Fred Ball Park

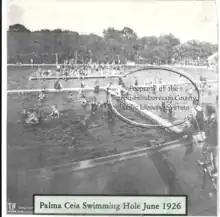
Palma Ceia springs swimming hole 1926

In 1947, Ball persuaded Hillsborough County to purchase the spring for $15,000 from the estate of Thomas Palmer. The County converted the area to a public park and enlarged the pool.